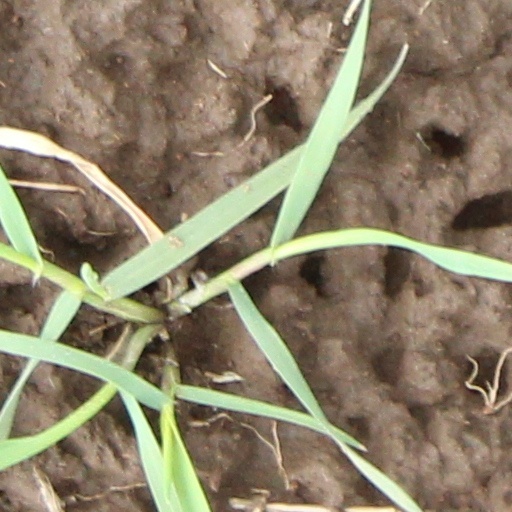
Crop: wheat